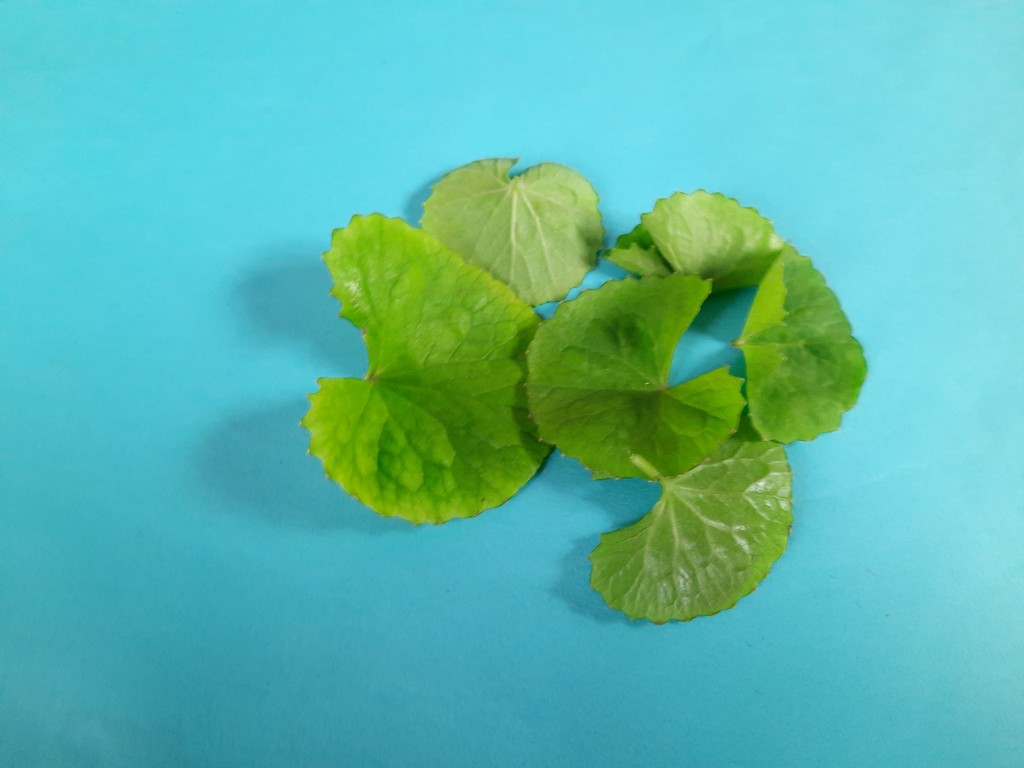
Label: Healthy